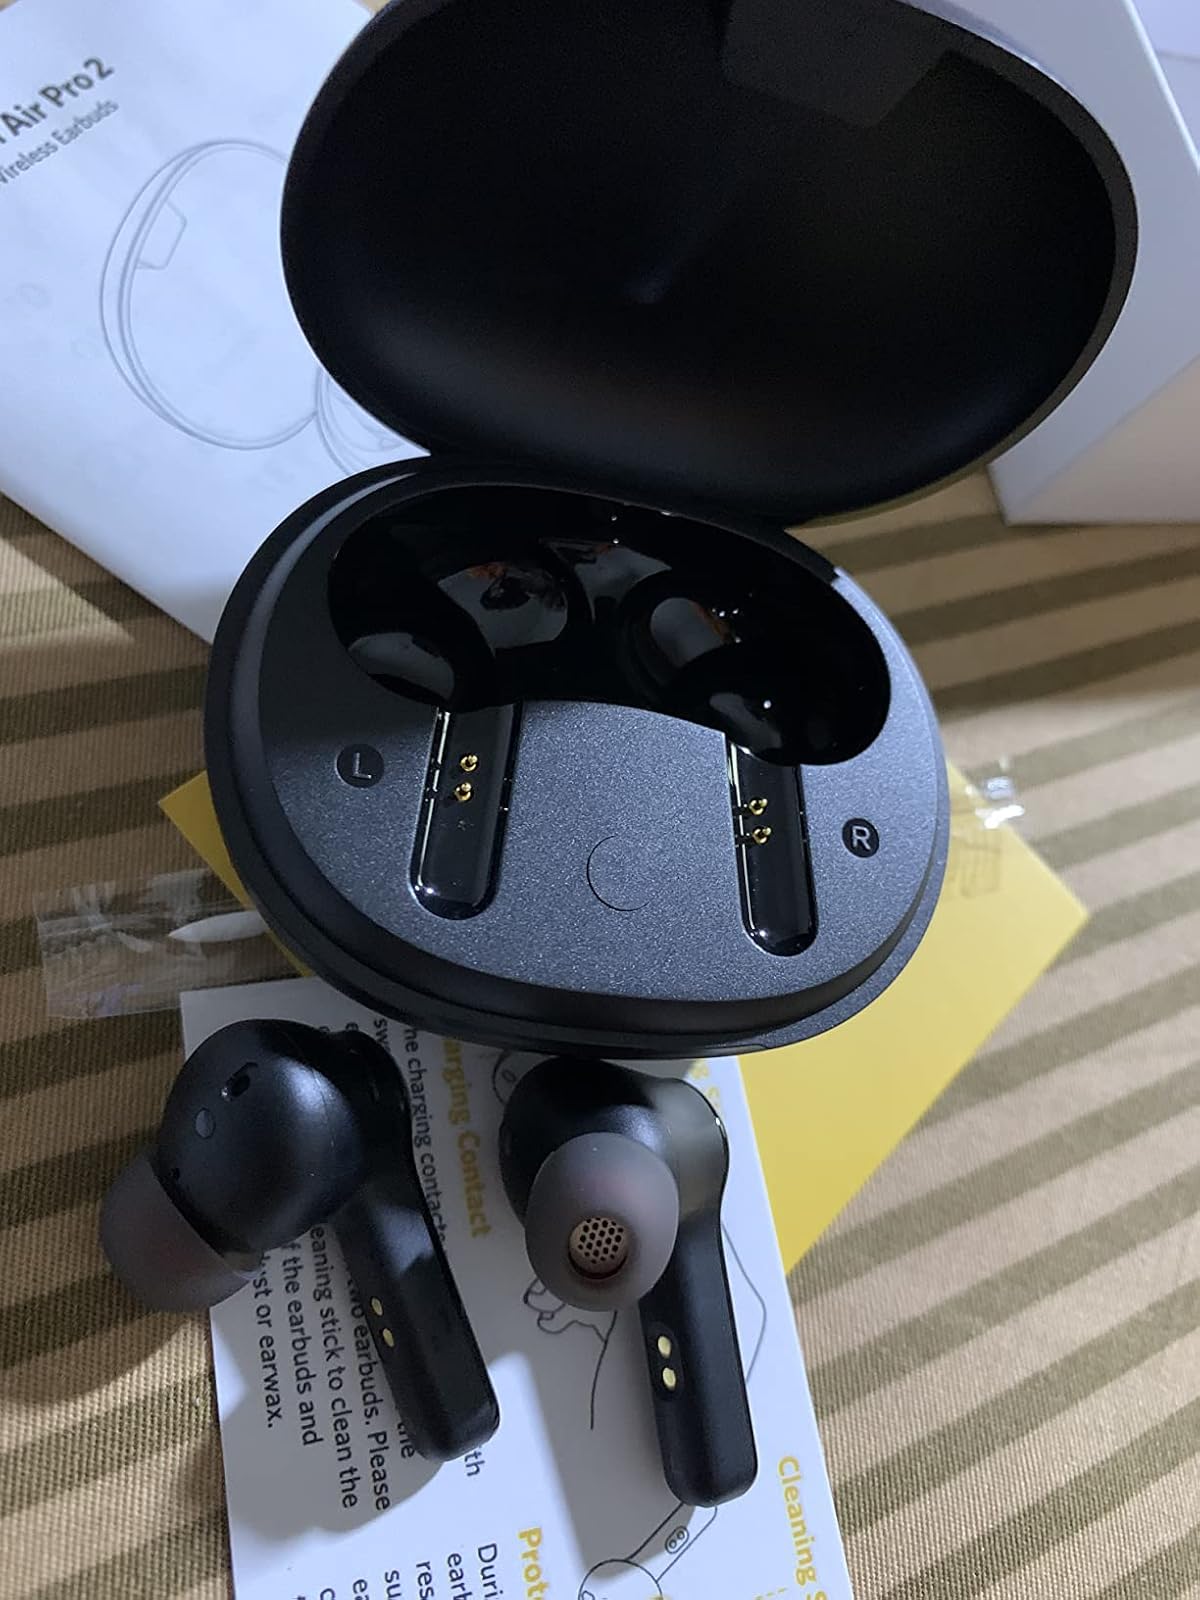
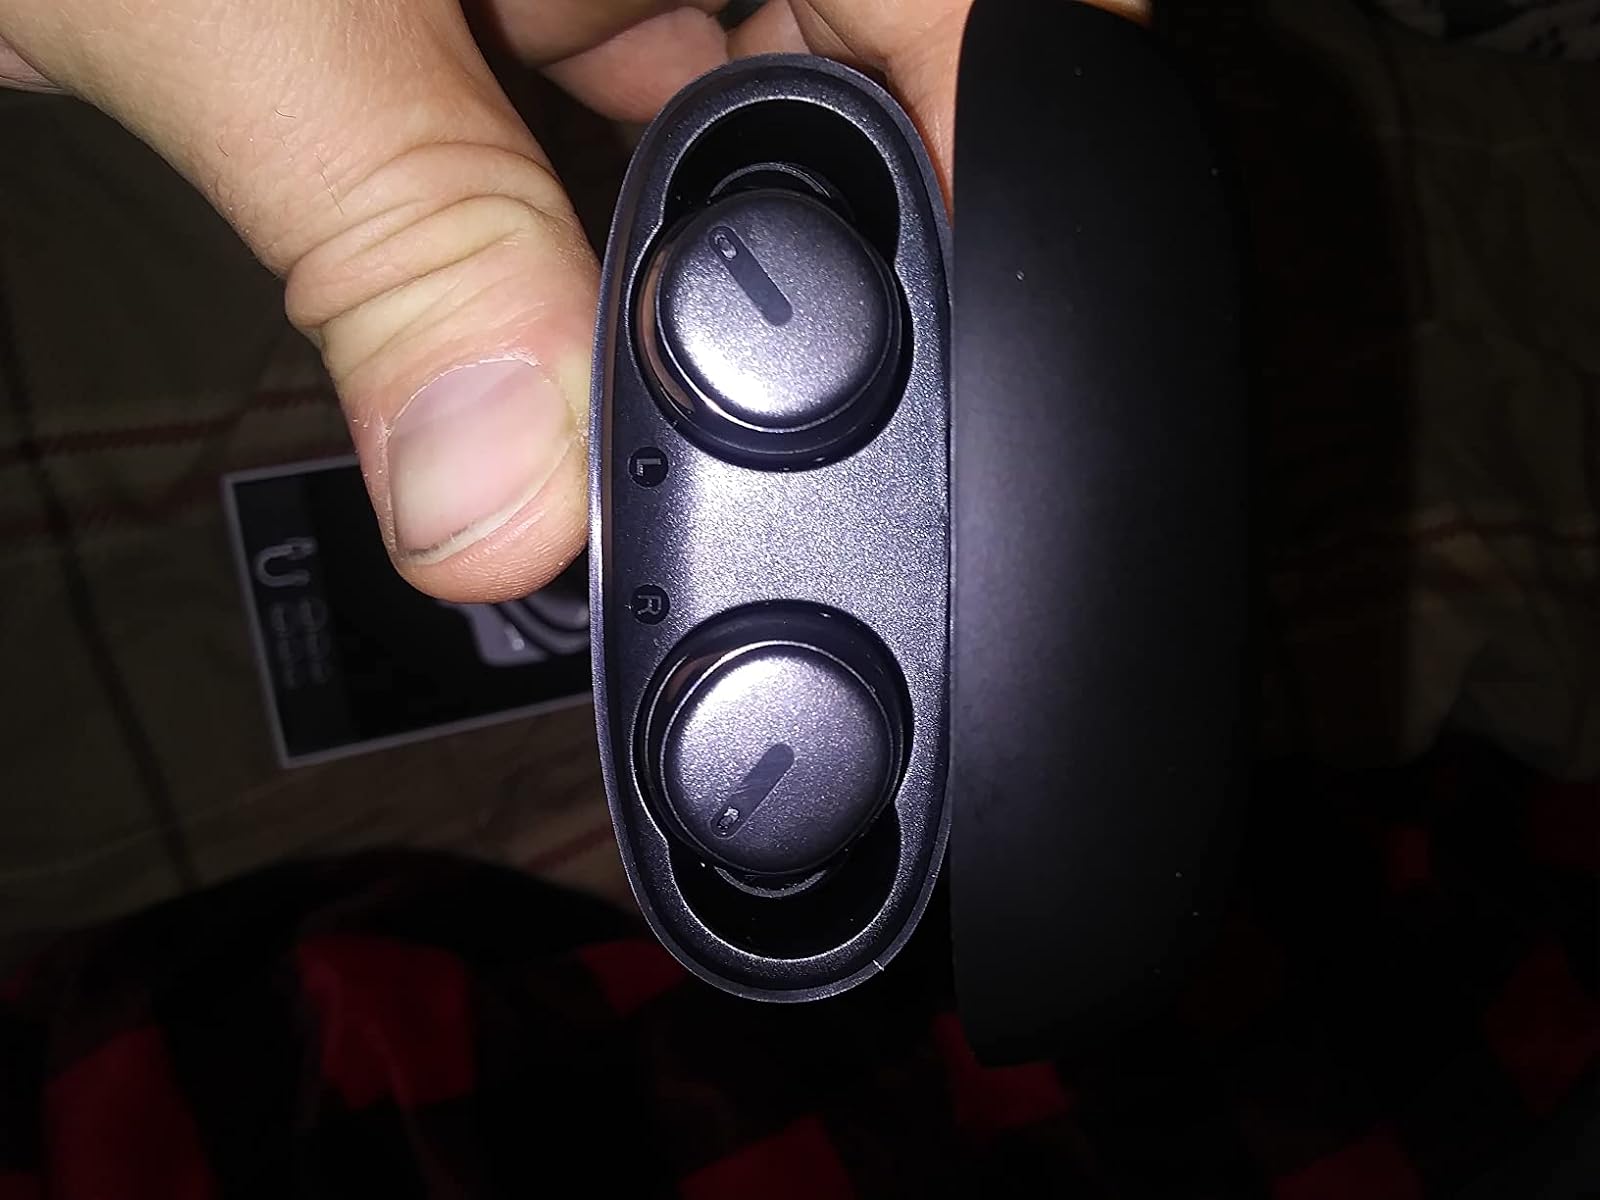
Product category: earbuds
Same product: no